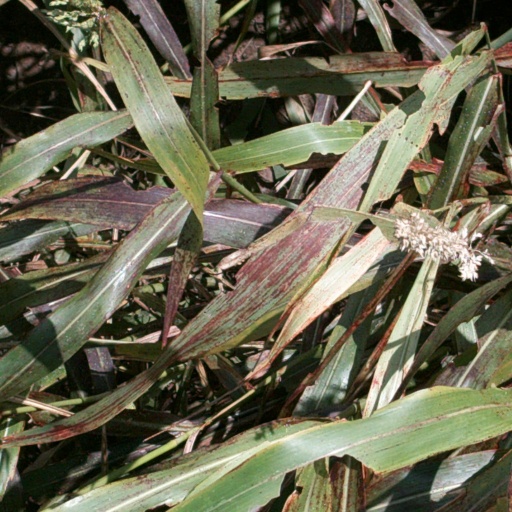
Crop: sorghum